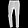
Label: Trouser